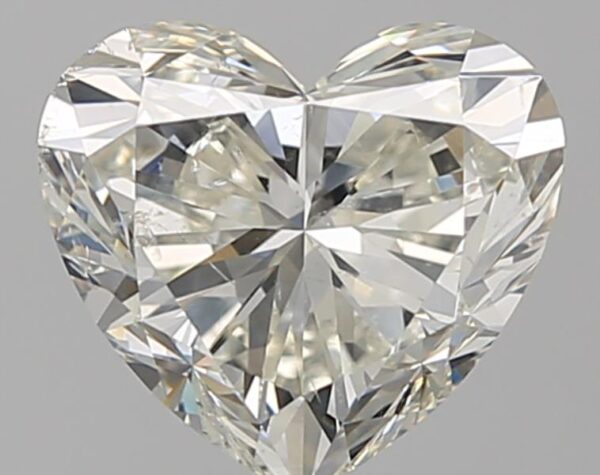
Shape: heart
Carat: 2.81
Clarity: SI1
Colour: K
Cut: EX
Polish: EX
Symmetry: EX
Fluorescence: F
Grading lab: GIA
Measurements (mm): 8.49 x 9.42 x 5.59